Military of Goryeo

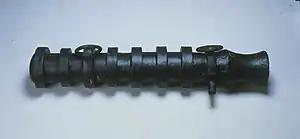
"Daejanggunpo", a cannon invented by Ch'oe Mu-sŏn during the Goryeo dynasty.

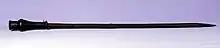
"Jangunpo", a hand-cannon invented by Ch'oe Mu-sŏn during the Goryeo dynasty and inspired by the Yuan Hand Cannon.

The earliest possible references to firearms in Korea are to what might have been gunpowder-ignited flamethrowers in 1104 and explosive bombs in 1135. The next reference is to a cannon which fired large arrows being tested for use on the northwestern frontier in 1356.